OpenNet (organization)

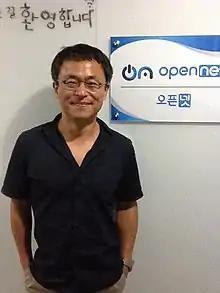
Kim Keechang, one of Founders in 2013

Open Net is a non-governmental organization which aims for the freedom and openness of South Korea's internet. It was approved by Seoul Radiowave Management Office on 7 March 2013.